Javier Arenas (politician)

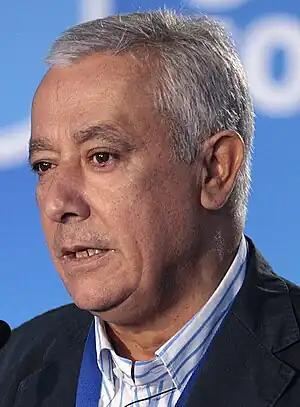
Javier Arenas in 2012.

Javier Arenas Bocanegra (born 28 December 1957 in Seville, Andalusia, Spain) is a Spanish politician. Although born in Seville, he was raised in Olvera, hometown of his parents. He is married with two children, graduated in law and has an MA in Business Management.